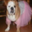
Label: dog